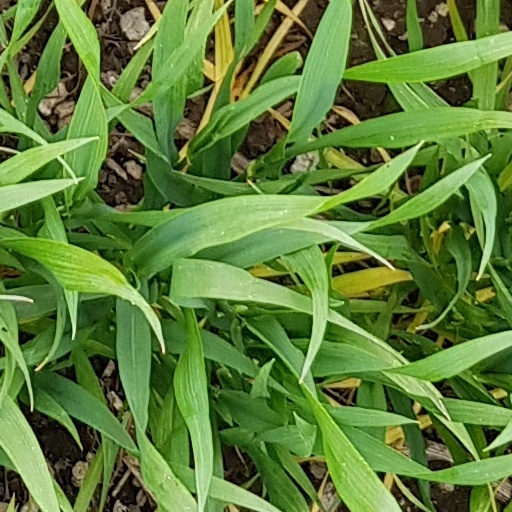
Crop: wheat